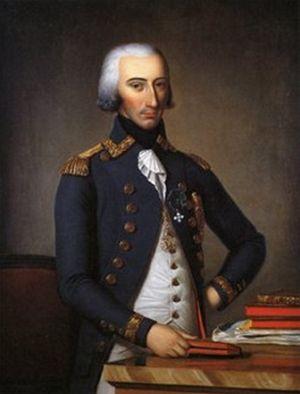
Joseph-Placide de Savoie, né le 5 octobre 1766 au Palais royal de Turin et mort le 29 octobre 1802 à Sassari, est un prince de Savoie. Destiné à être comte de Maurienne, il devient finalement comte d'Asti. Il n'a pas de postérité.